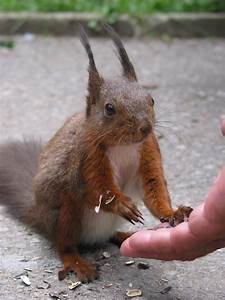
Label: squirrel